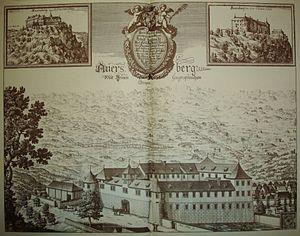
La famille Auersperg est une famille de la noblesse autrichienne, originaire de la Basse-Carniole. Il y a une branche aînée comtale résidant au château d'Auersperg à Velike Lašče jusqu'en 1945 et une branche cadette qui se trouvait élevée au rang de prince du Saint-Empire par l'empereur Ferdinand III de Habsbourg en 1653.